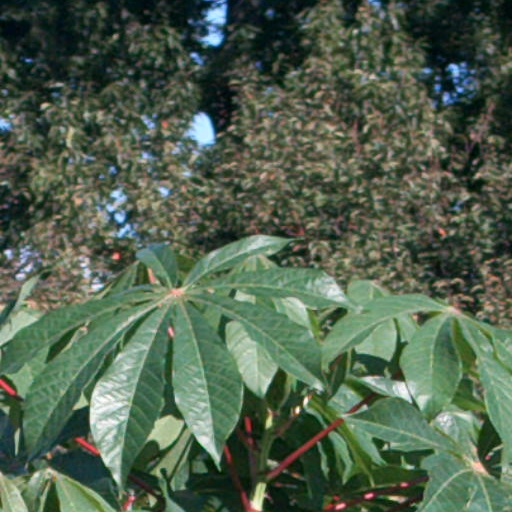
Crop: cassava